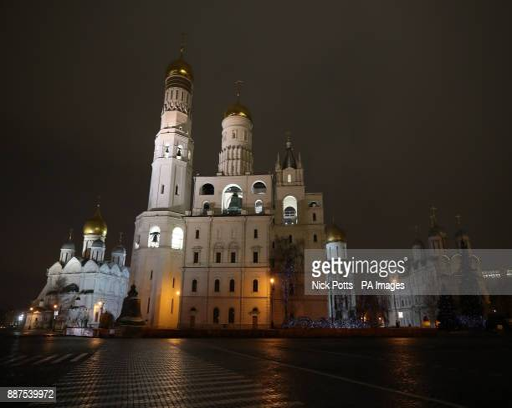
general view inside the walled area at night